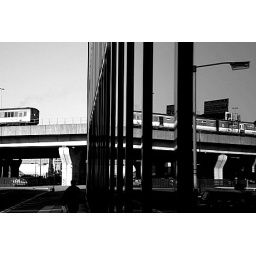
train passing the Royal Mail head office in Belfast